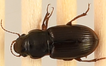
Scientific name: Cratacanthus dubius
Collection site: North Sterling NEON (STER), plot STER_029